Johann Ludwig Bleuler

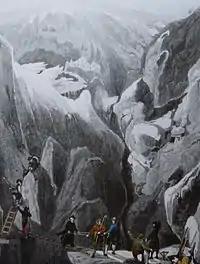
Placidus a Spescha crossing the pass near the Rheinwaldhorn glacier

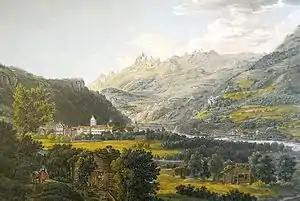
View of Ilanz on the Vorderrhein (1818)

Johann Ludwig Bleuler, sometimes called Louis (12 February 1792 – 28 March 1850) was a Swiss painter, landscape artist, and publisher.